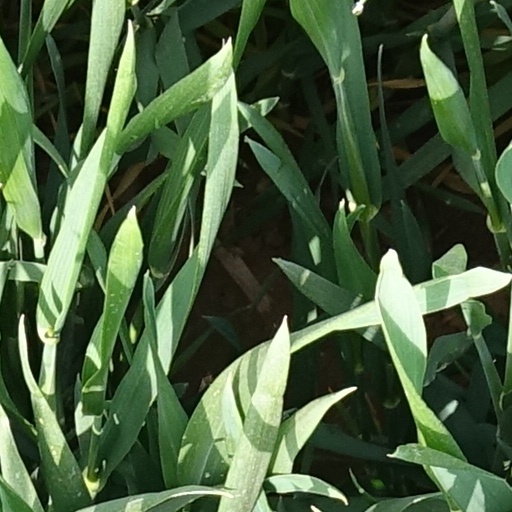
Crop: wheat